Museum of the Earth

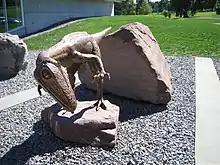
The statue of Cecil near the entrance to the museum

Cecil A. Physis, a "Coelophysis", is the Museum of the Earth's official mascot. A bronze, life-size statue of Cecil, created by Brazilian sculptor Yure Berkley Lima de Alenca, can be seen near the museum's entrance. Dinosaur fossils in the Central New York region are rare, the only known ones being small footprints attributed to "Coelophysis", so the species is said to be “New York’s only known dinosaur.” A stylized running "Coelophysis" features prominently on the logos of PRI and the Museum of the Earth. The museum's collections also include three "Coelophysis" footprints preserved in slabs of rock.